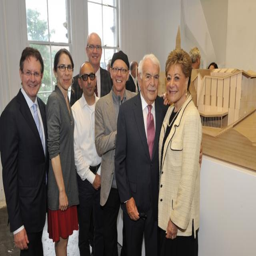
people with their team at the announcement